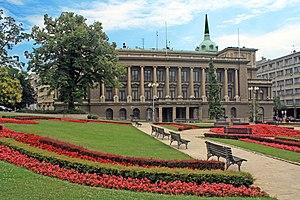
La politique en Serbie se déroule dans le cadre d'une république démocratique représentative parlementaire, où le chef de l'État est le président de la République et le chef du gouvernement est le président du gouvernement. Le pouvoir exécutif est exercé par le gouvernement. Le pouvoir législatif est exercé conjointement par le gouvernement et par l'Assemblée nationale de la République de Serbie. Le pouvoir judiciaire est indépendant du pouvoir exécutif et du pouvoir législatif.
Le Novi dvor ou Nouveau palais est un palais situé à Belgrade, la capitale de la Serbie. Il est situé dans la municipalité de Stari grad, dans le quartier d'Andrićev venac. En raison de sa valeur architecturale et historique, il est aujourd'hui inscrit sur la liste des bien culturels de la Ville de Belgrade.
Belgrade est la capitale et la plus grande ville de Serbie. Au recensement de 2011, la ville intra muros comptait 1 233 796 habitants et, avec le district dont elle est le centre, appelé Ville de Belgrade, 1 687 132 habitants en 2017, cela représente 24 % de la population totale de Serbie.